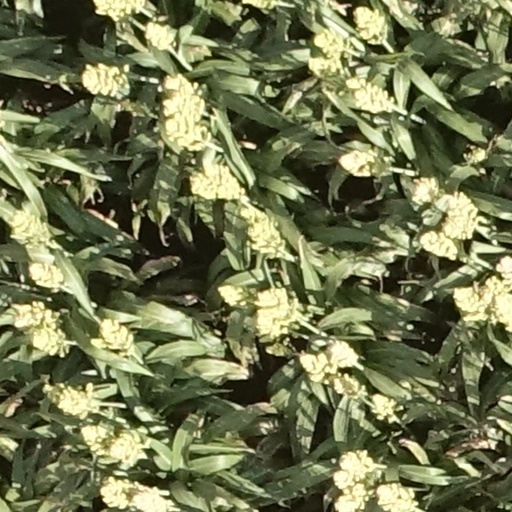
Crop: sorghum